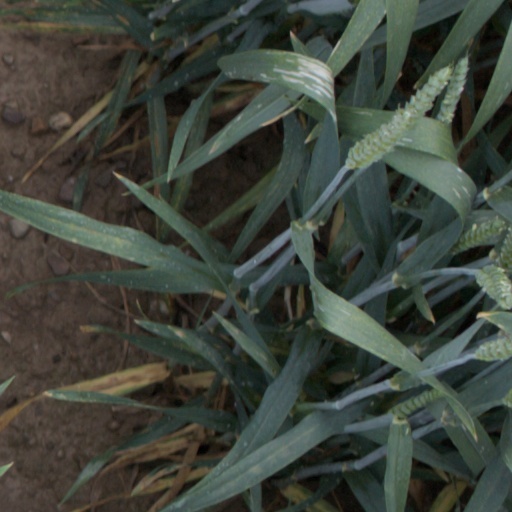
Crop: wheat